Tangents (collection)

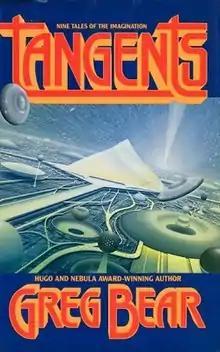
First edition cover Cover art by Jim Burns

Tangents is a 1989 short story collection by the American science fiction writer Greg Bear. The stories originally appeared in a number of different publications.